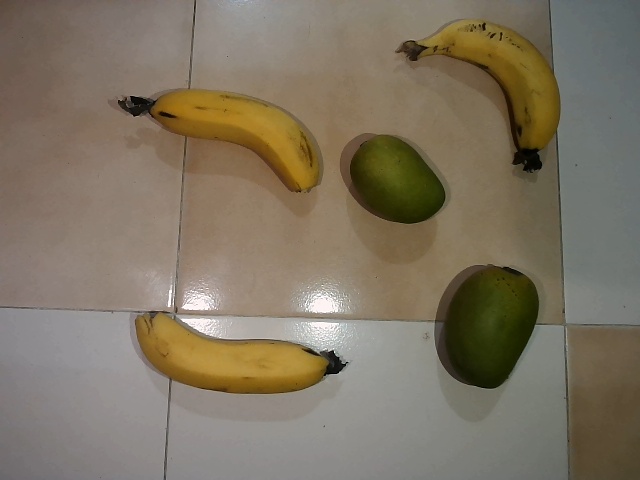
Label: Raw_Mango